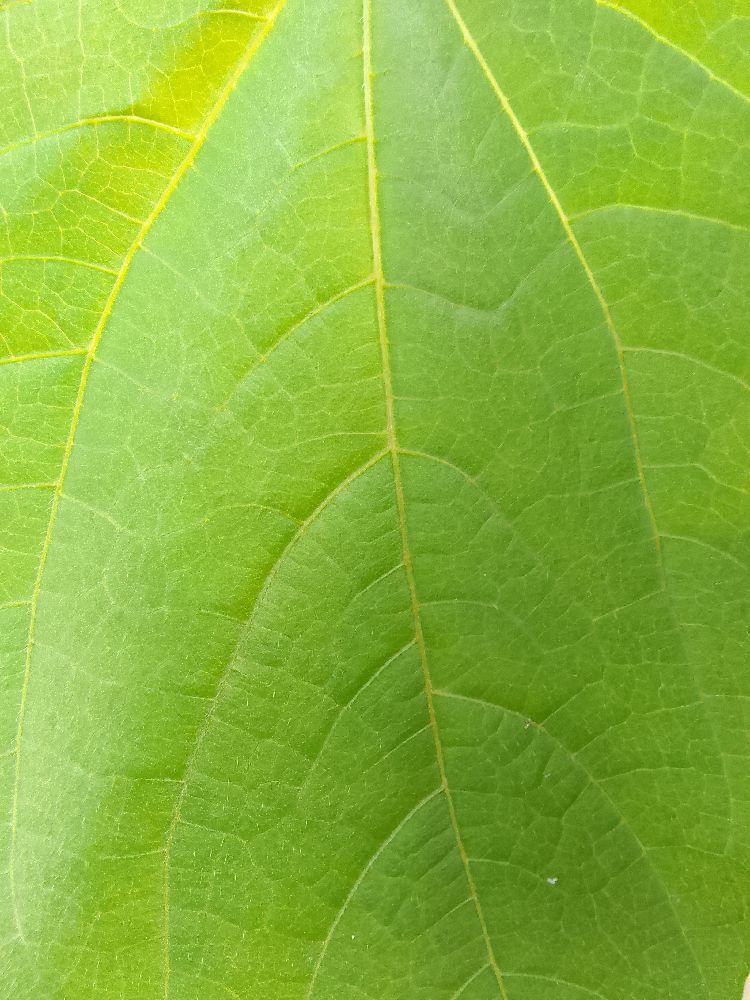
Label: healthy